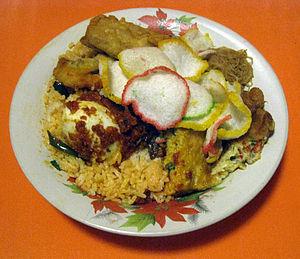
Le nasi uduk est un plat indonésien, et, plus particulièrement, betawi. Il s'agit d'un plat de riz à la noix de coco, originaire de Jakarta, que l'on peut retrouver dans tout le pays.